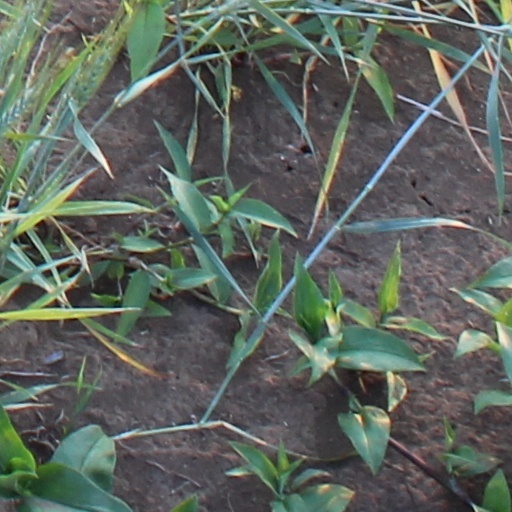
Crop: wheat